Mykolaiv Oblast

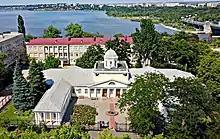
Mykolaiv, capital and largest city of the oblast and a major port city

Historically, at various times, the territory was ruled either entirely or partly by Scythia, ancient Greeks, Old Great Bulgaria, Khazars, Kipchaks, the Mongol Empire, Lithuania, the Crimean Khanate, the Ottoman Empire, Poland, and Russia. Historic cities of greatest importance were ancient Olbia and the late medieval port city of Ochakiv. In the late 17th and 18th centuries the tripoint of three early modern great powers, the Polish–Lithuanian Commonwealth, the Ottoman Empire and Russia, was located at the site of Pervomaisk, the current second-largest city of Mykolaiv Oblast, which was formed by the merger of the former Polish town of Bohopol, Russian town of Olviopol and Ottoman village of Holta.